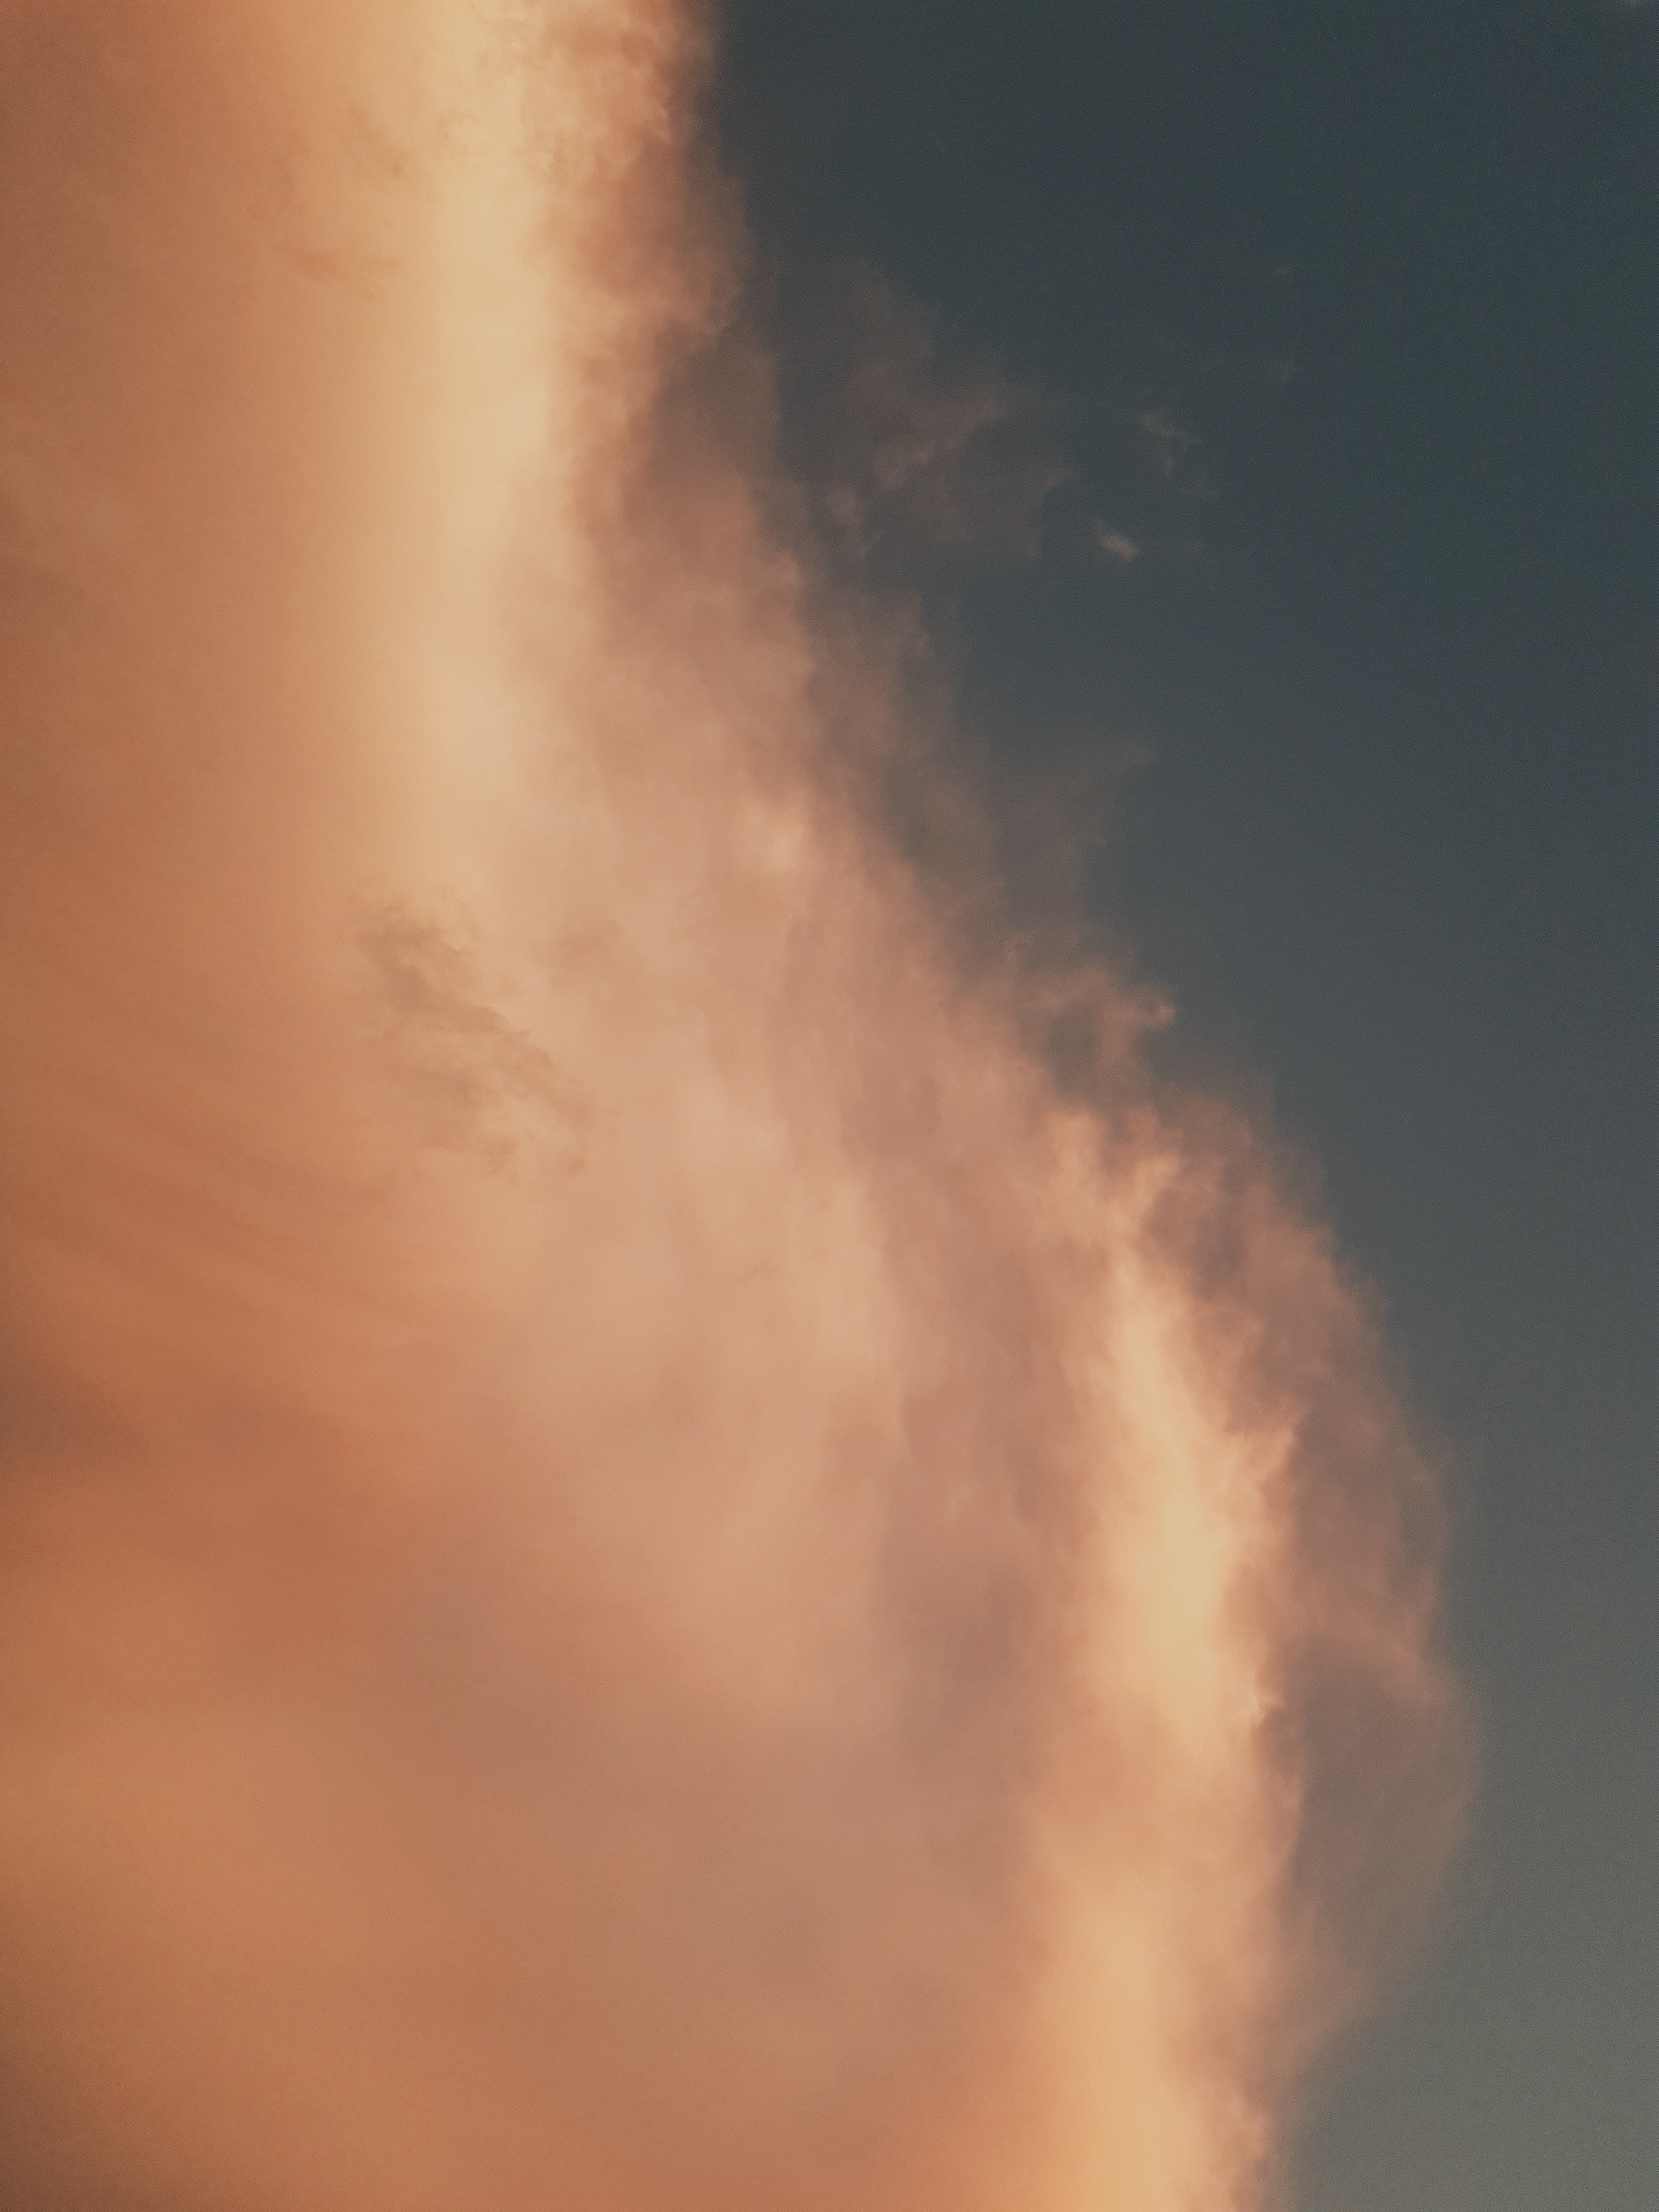
sky, atmospheric phenomenon, smoke, cloud, atmosphere, geological phenomenon, meteorological phenomenon, dust, heat